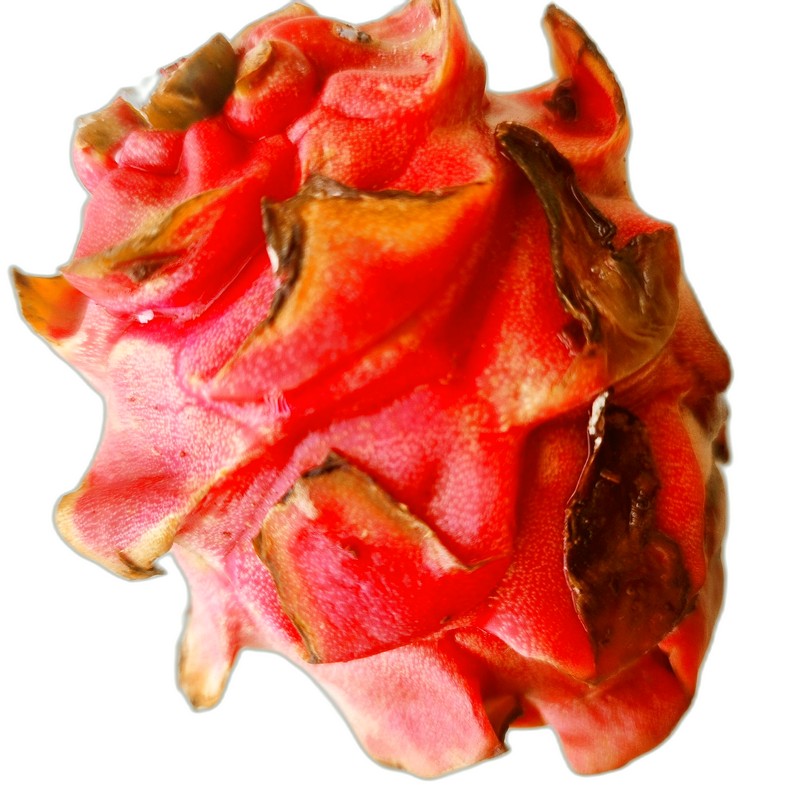
Label: Defect Dragon Fruit